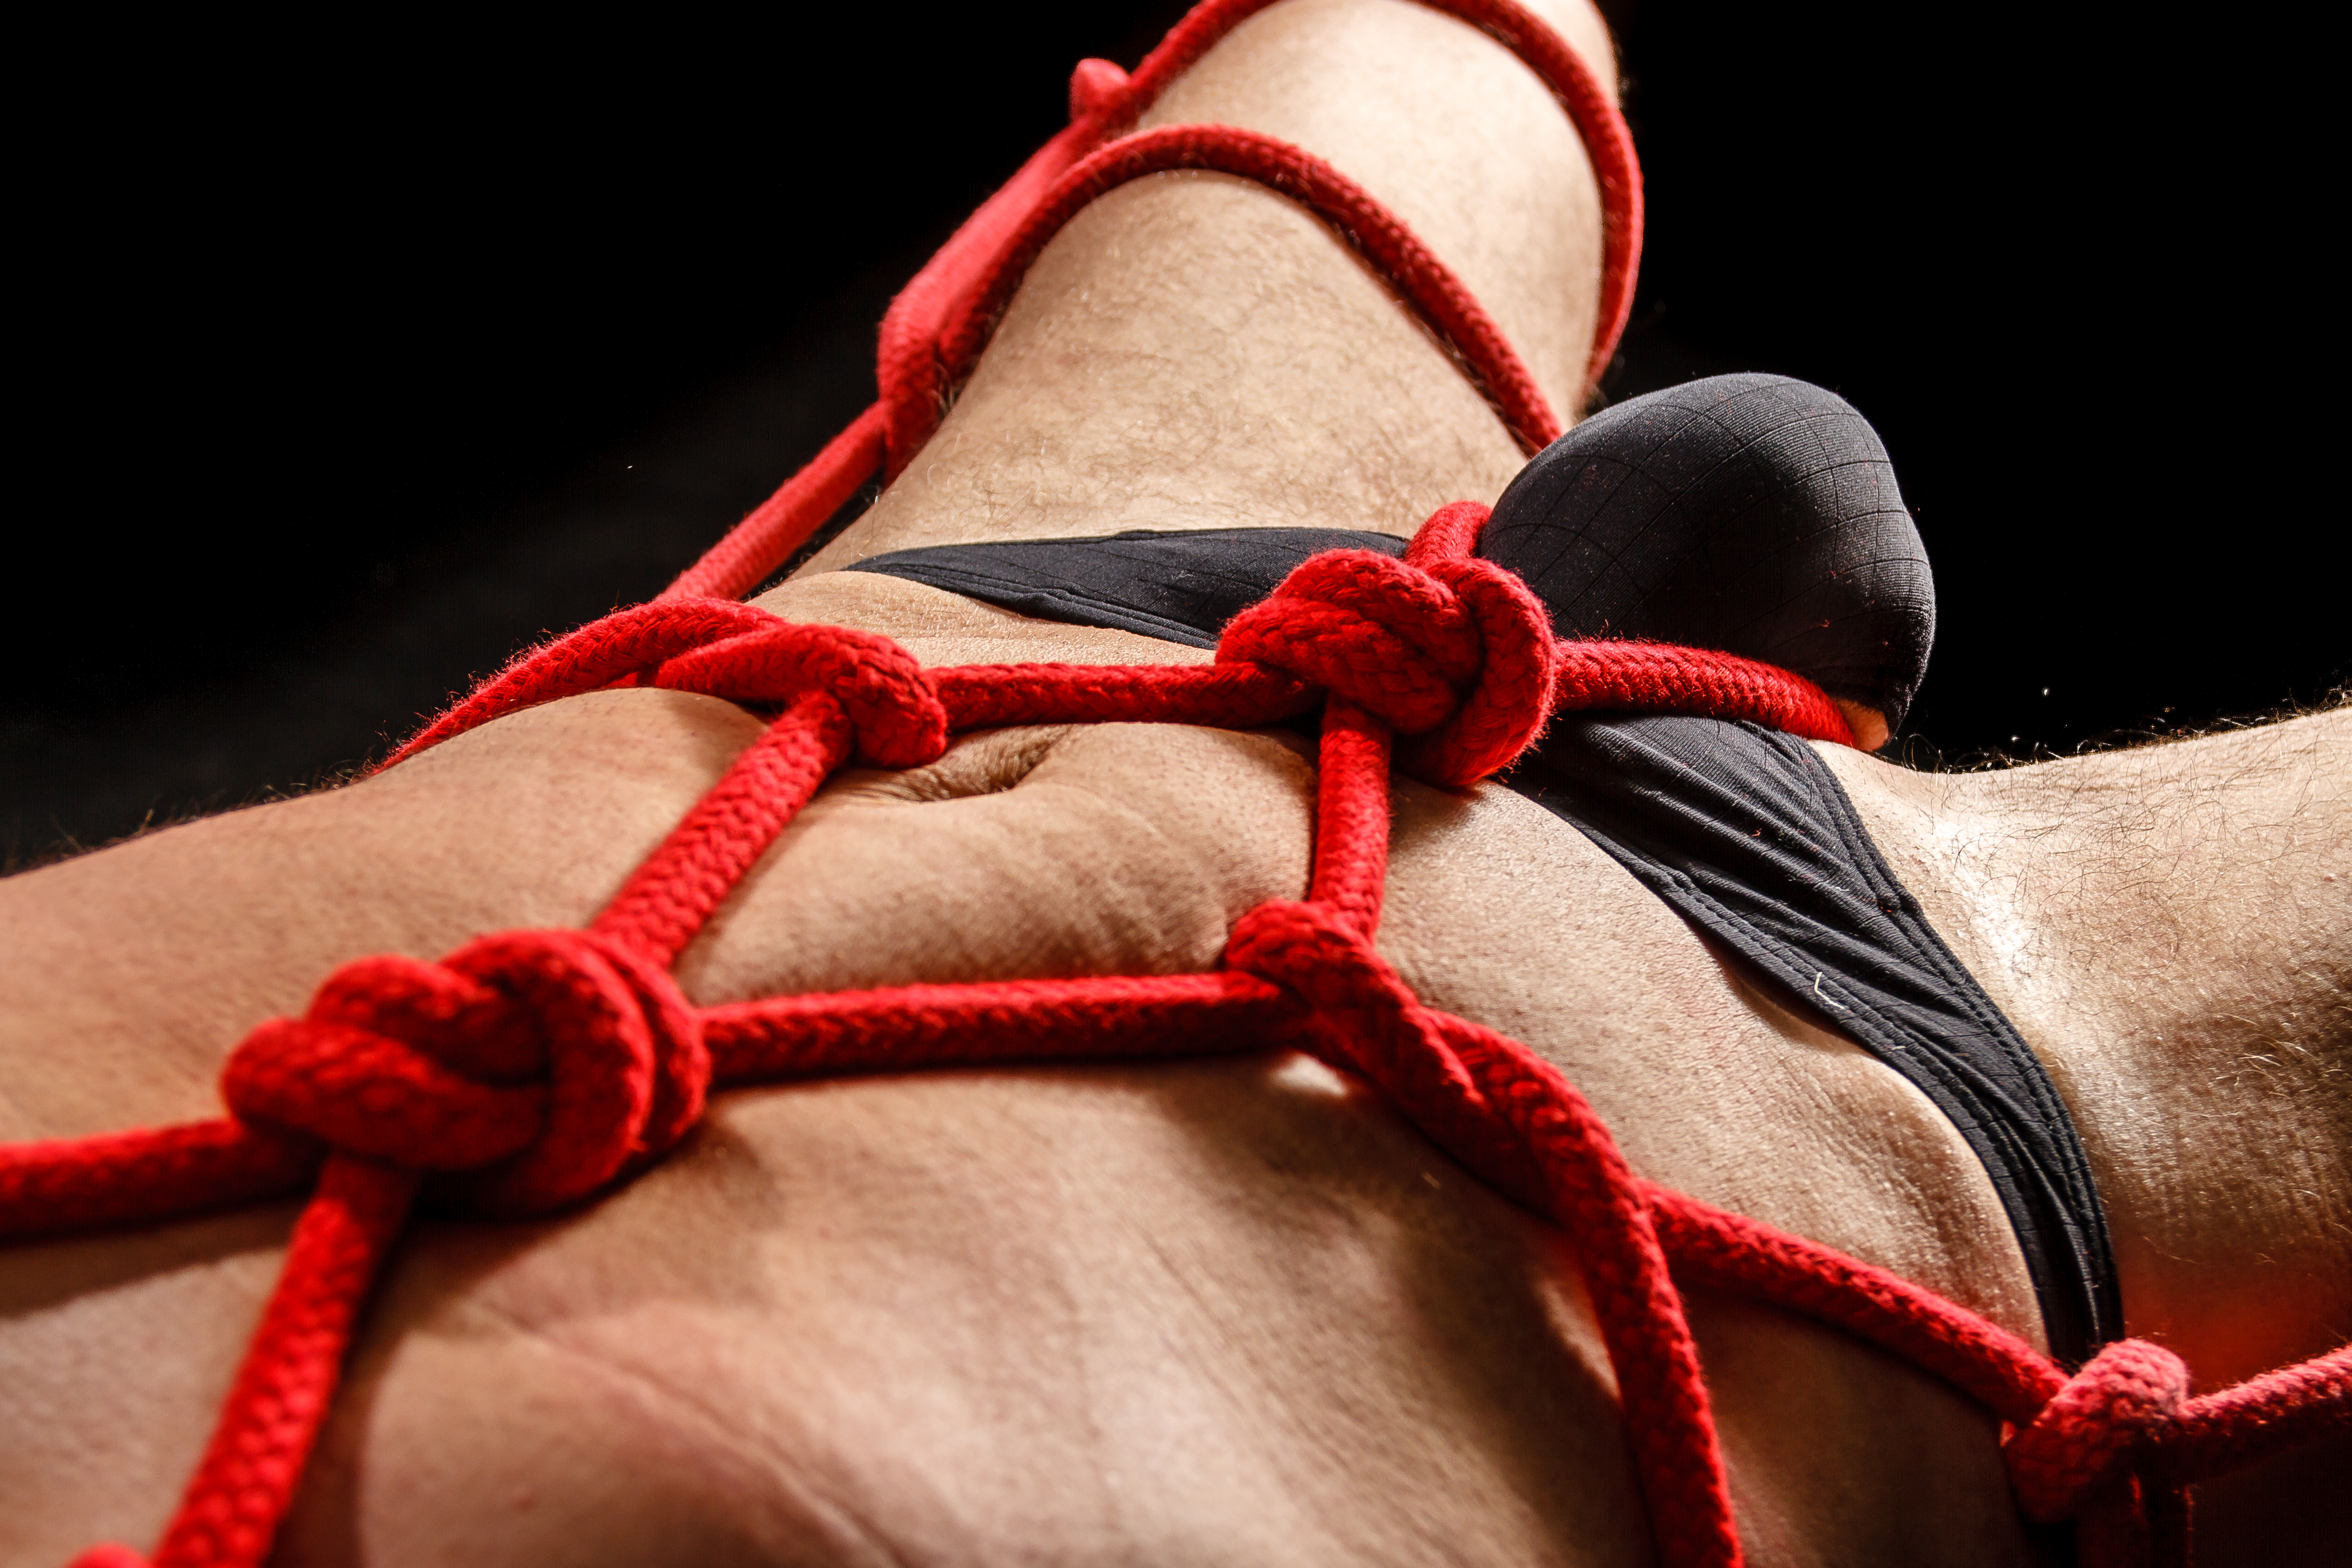
bondage, bdsm, fetish, rope, tied, bound tiedup, tanga, man, man tanga, red, knot, close up, footwear, carmine, undergarment, shoe, fashion accessory